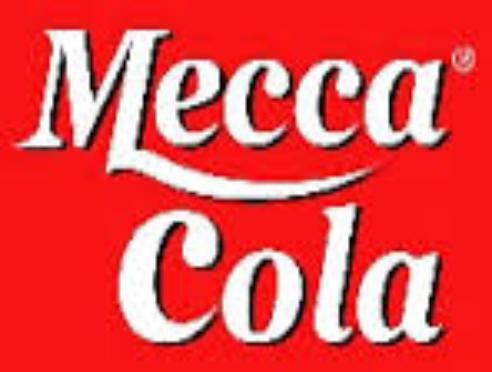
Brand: Mecca Cola
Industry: Food